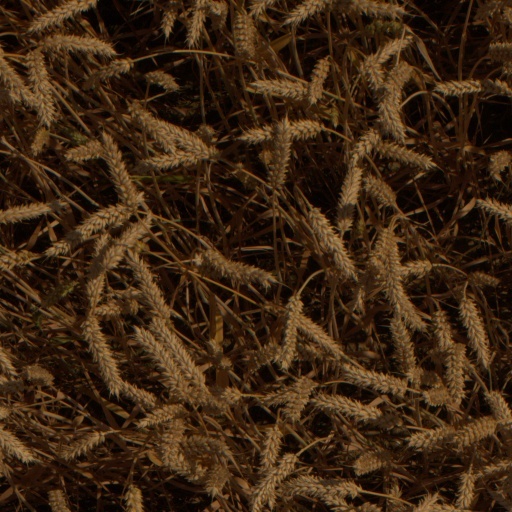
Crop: wheat